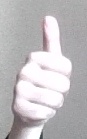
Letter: aleff